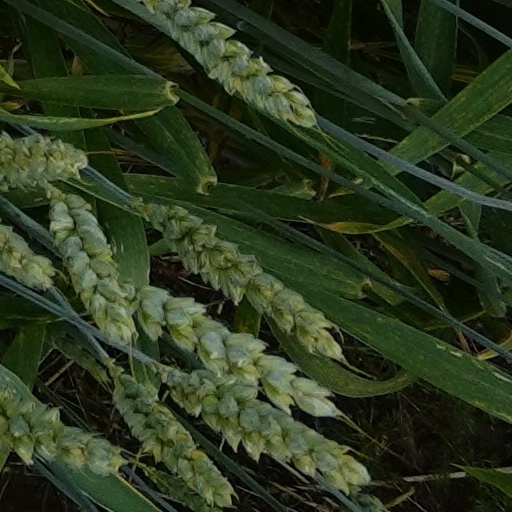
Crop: wheat